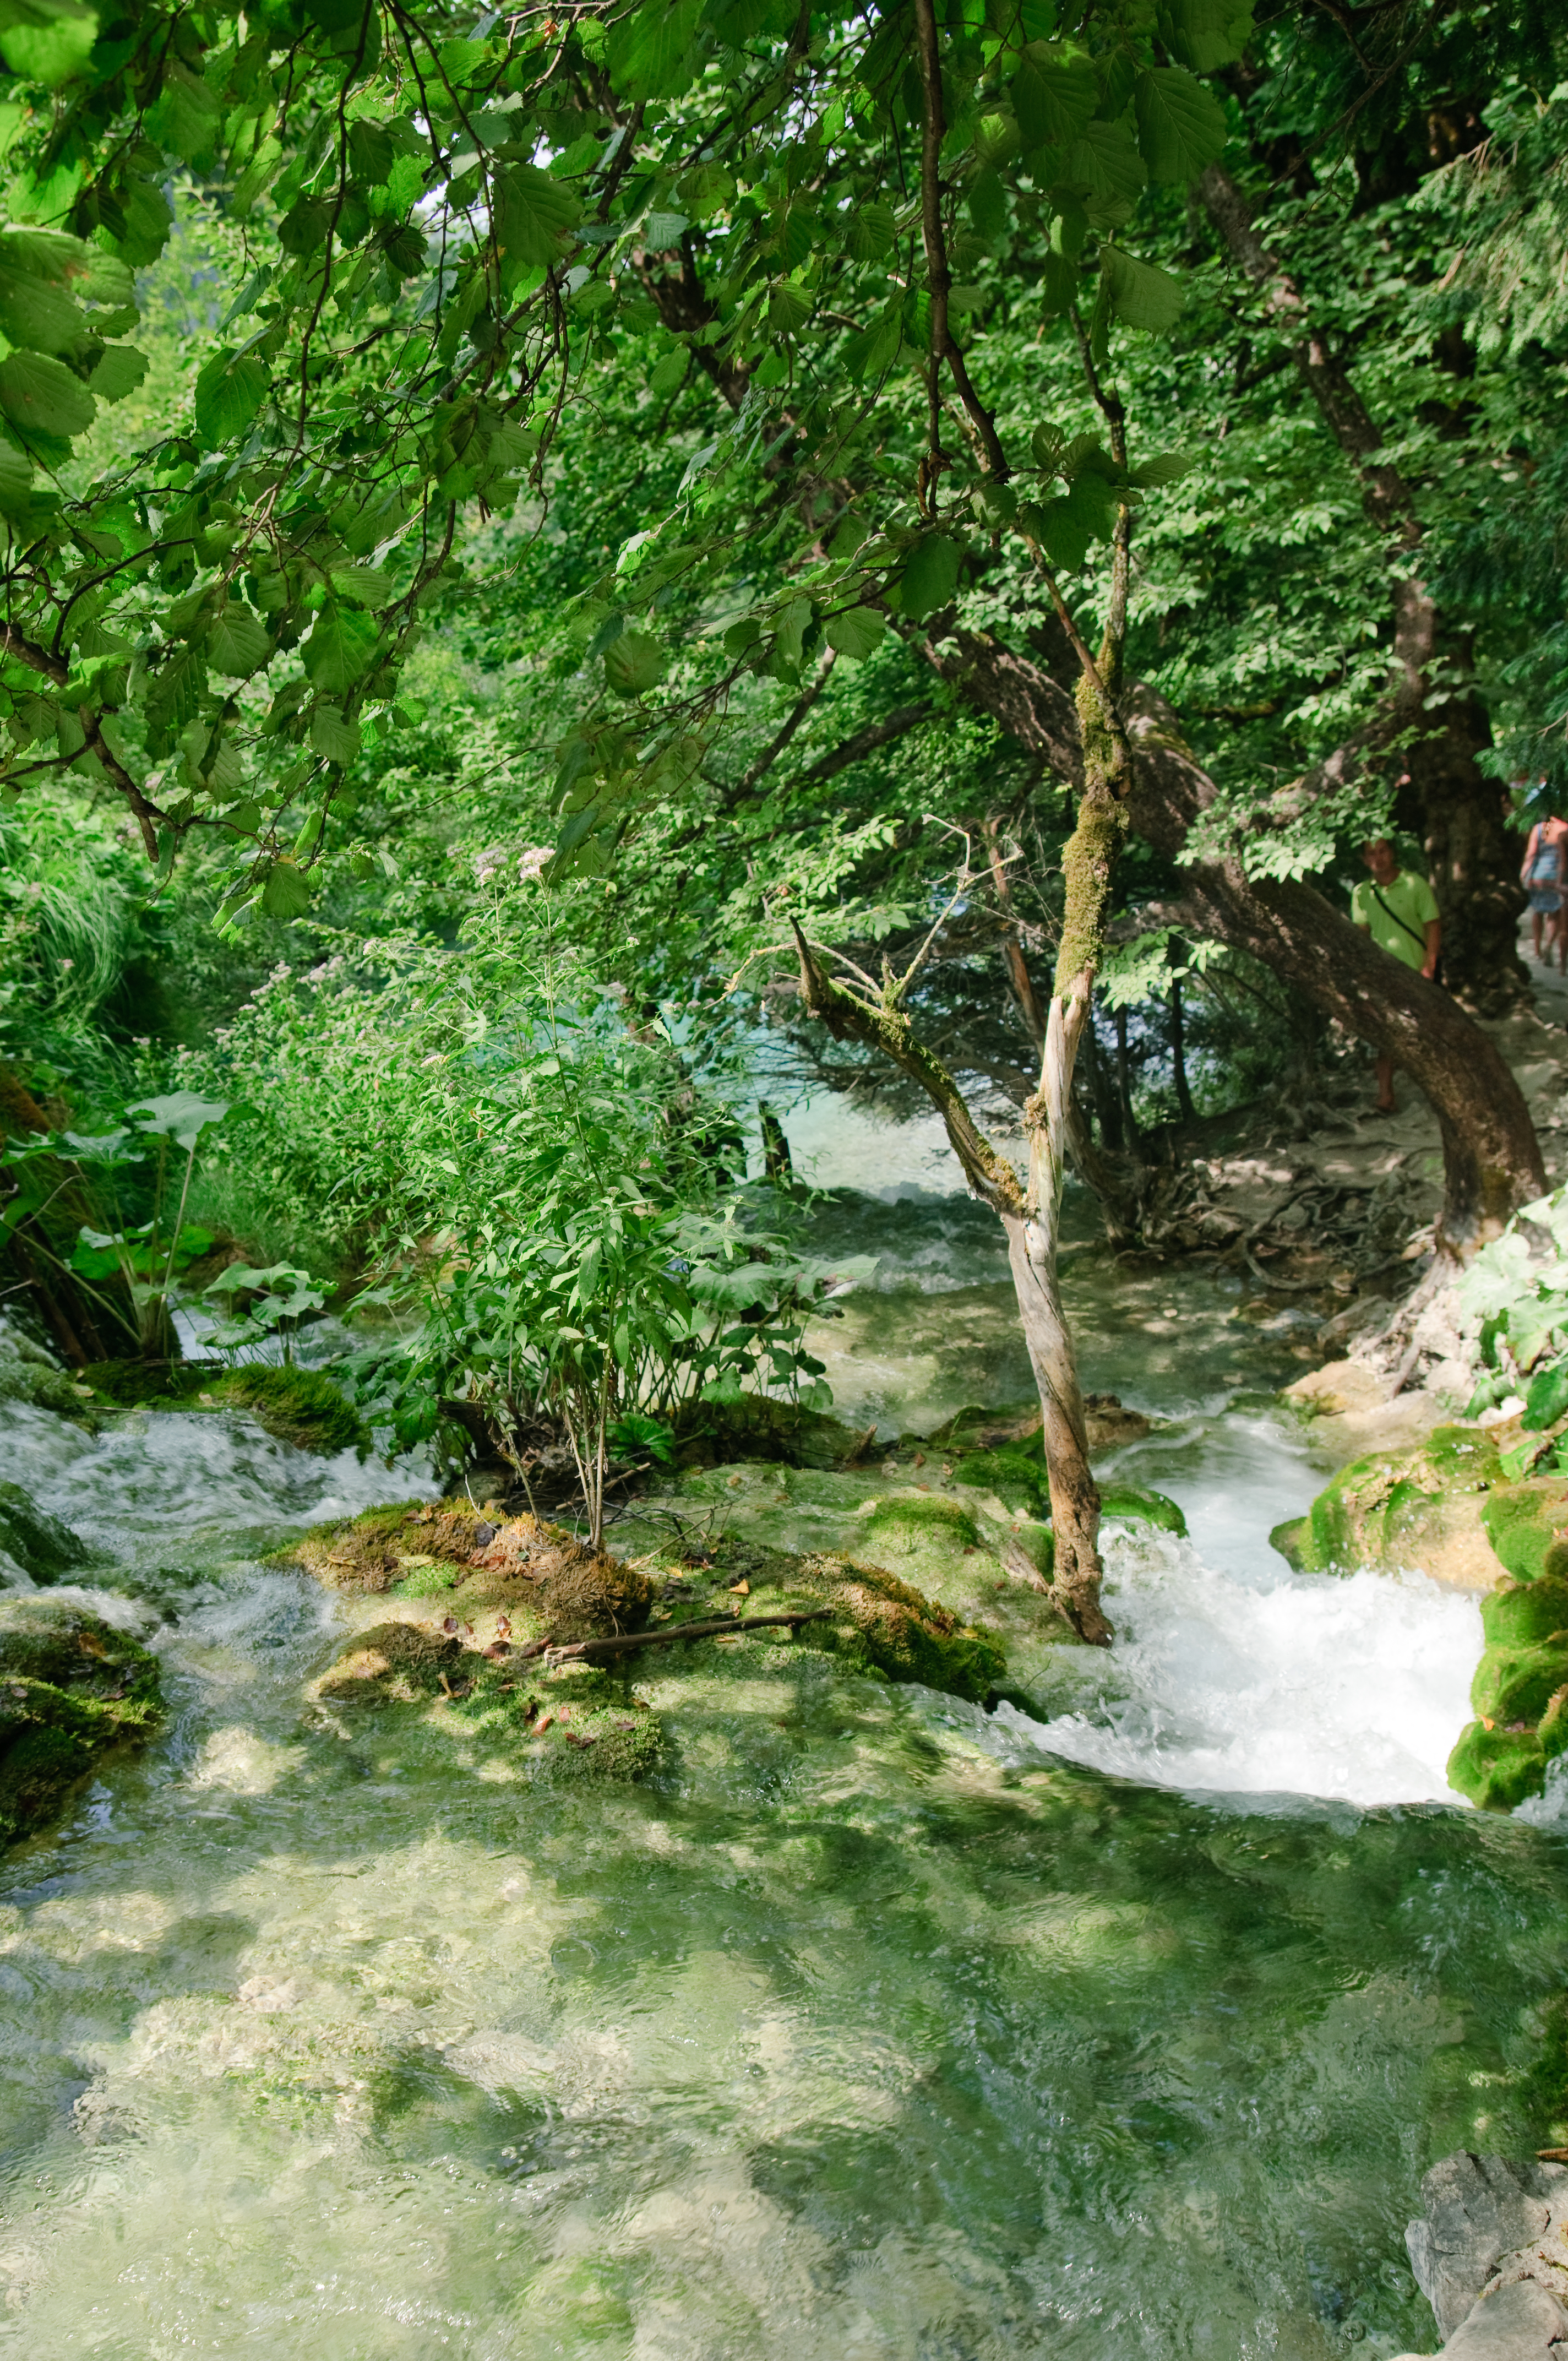
tree, forest, waterfall, wilderness, lake, river, valley, stream, green, jungle, rapid, botany, nikon, body of water, croatia, vegetation, rainforest, woodland, habitat, water feature, ecosystem, watercourse, hvratska, d300, plitvice, old growth forest, natural environment